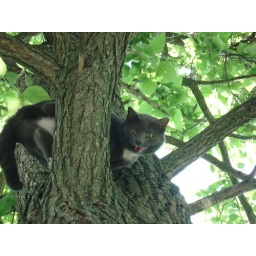
cat in tree 011